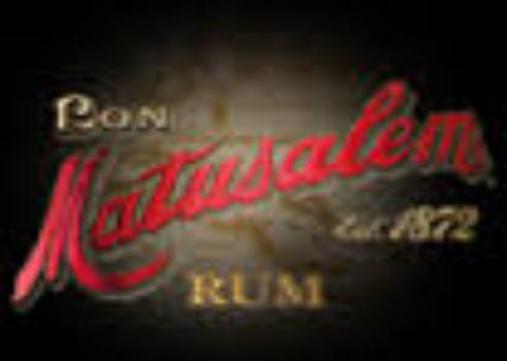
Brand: matusalem
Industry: Food